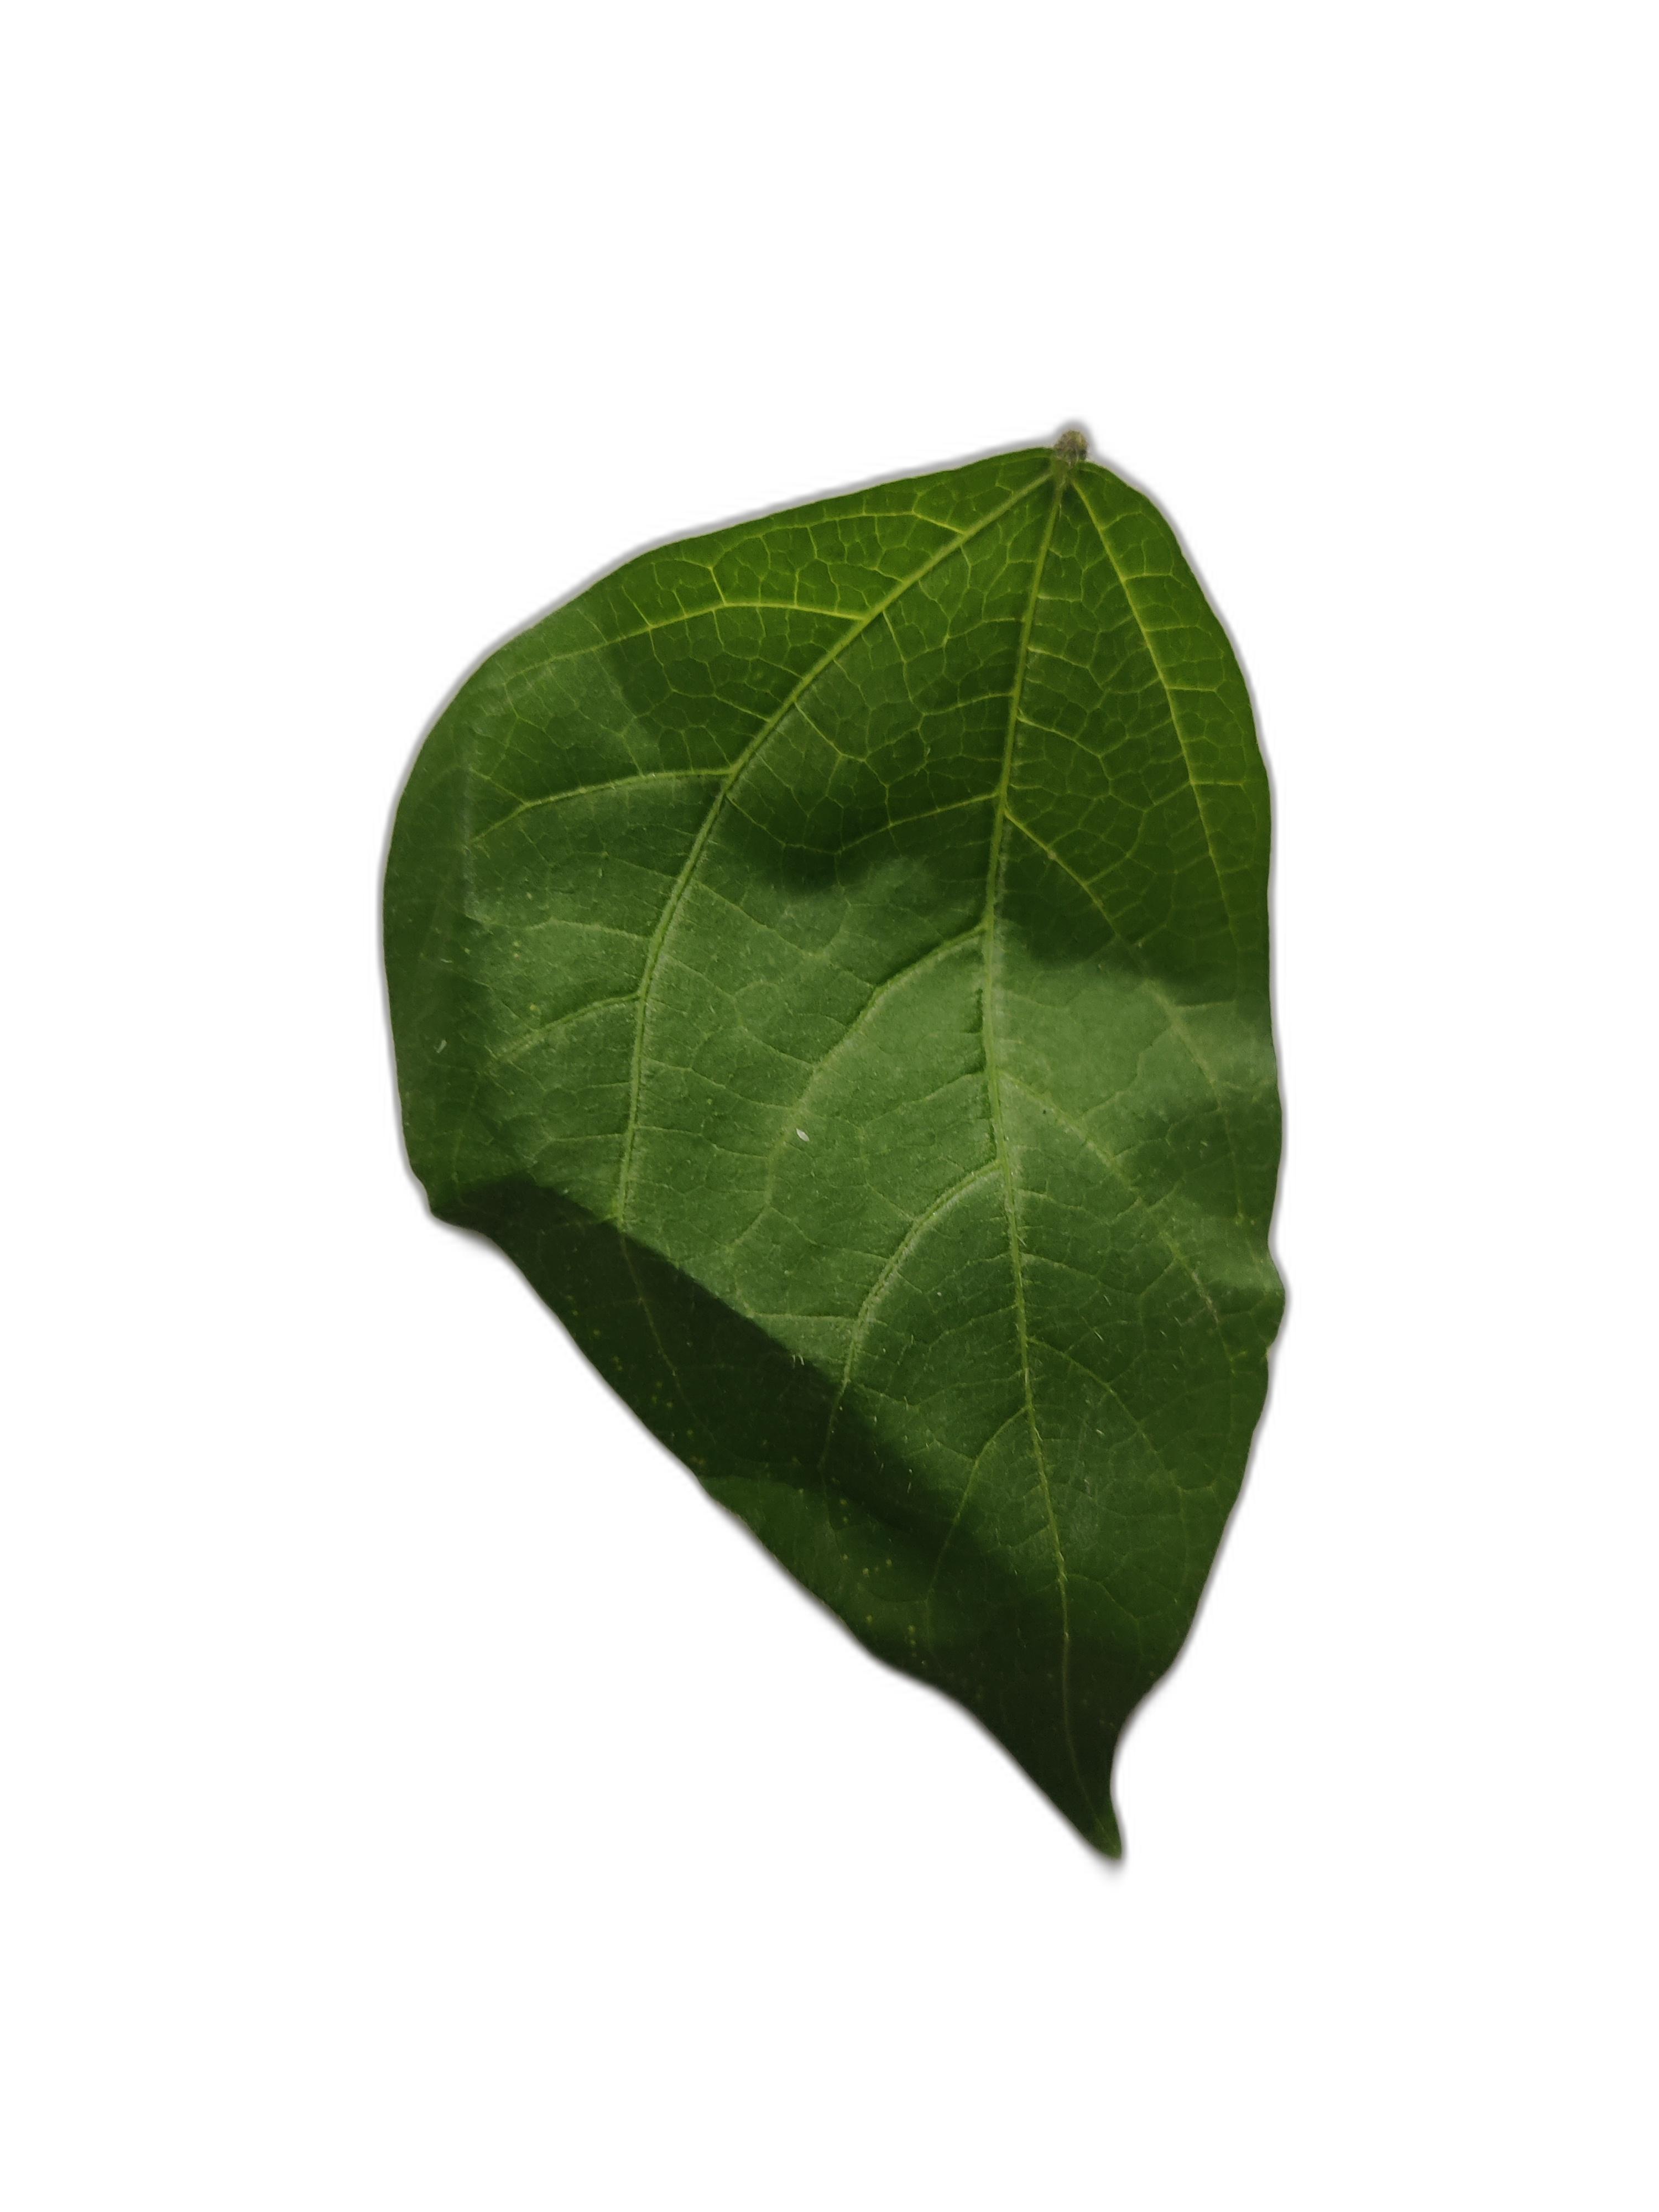
Label: Healthy